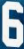
Number: 6